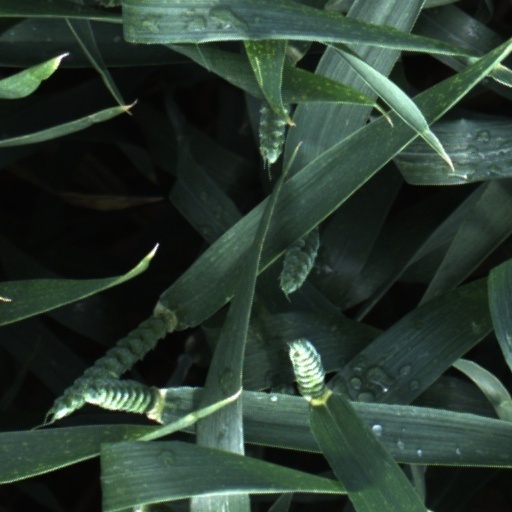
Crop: wheat